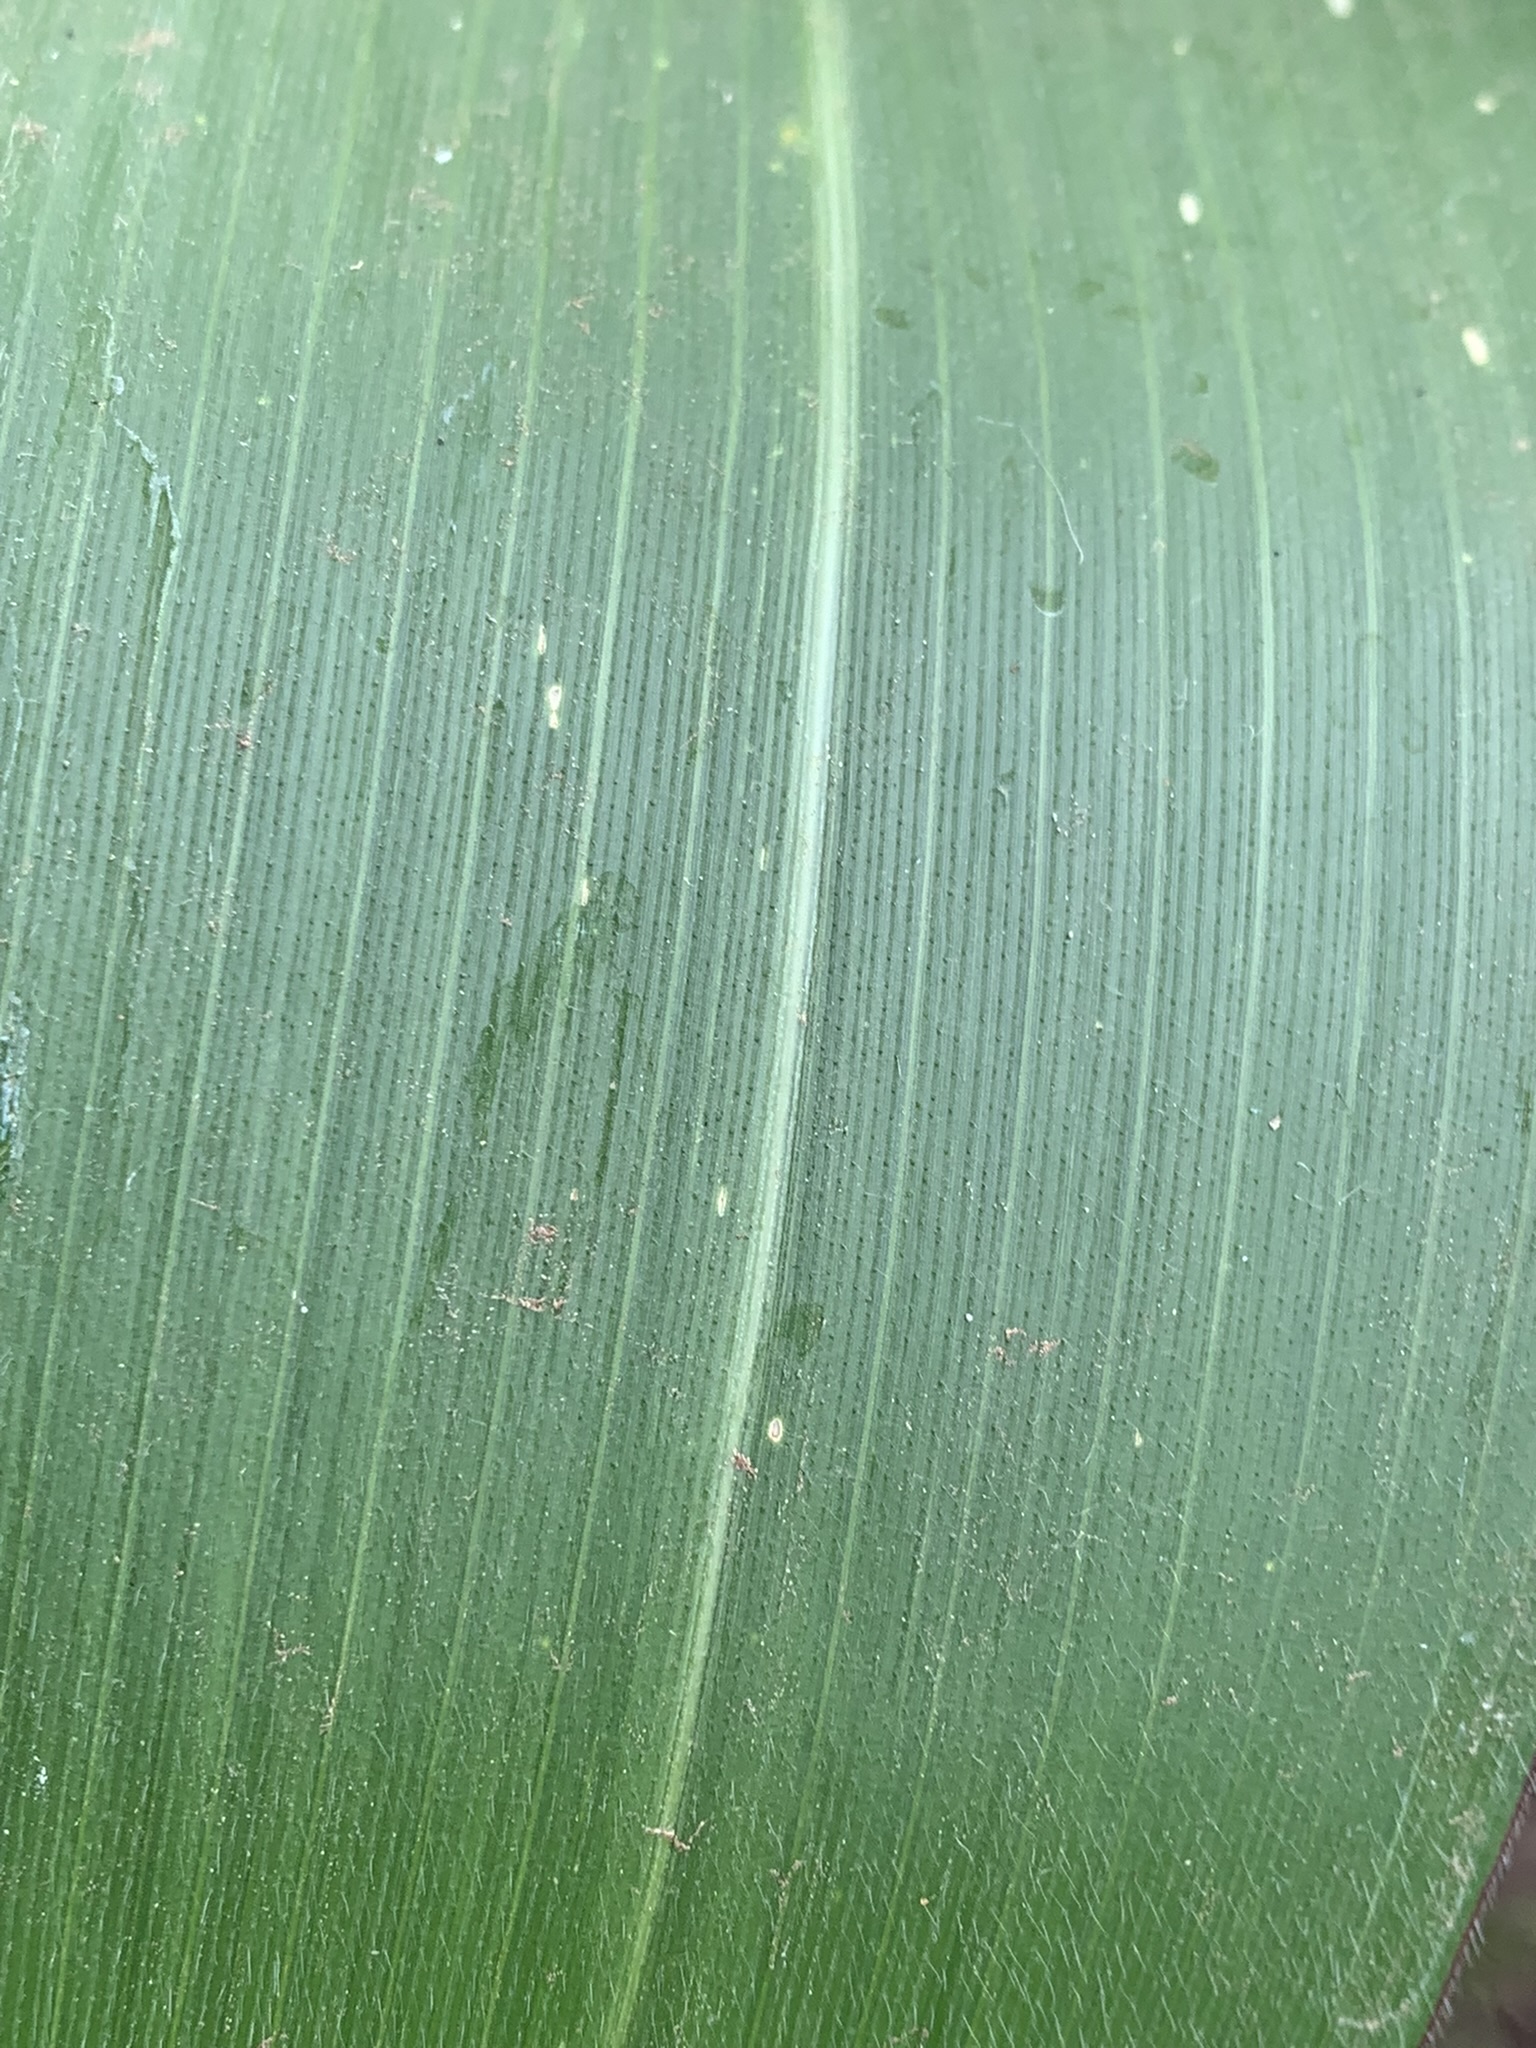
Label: Healthy